Paul Hollywood

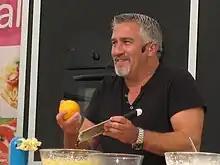
Paul Hollywood zesting a lemon at the Stratford Food Festival

In 2008, Hollywood created an almond and roquefort sourdough recipe that was said to be the most expensive bread in Britain. The roquefort is supplied from a specialist in France at £15 per kilo, while the flour for the bread is made by a miller in Wiltshire. Hollywood describes it as a "Rolls-Royce of loaves". Hollywood is a guest speaker at several food festivals, including the Cumbrian Food Festival, and the BBC Good Food Show and the Cake and Bake Show, both in London. In May 2013, Hollywood began appearing as a judge on "The American Baking Competition" on CBS.